Johnny Byrne (writer)

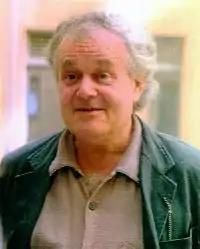

John Christopher Byrne (27 November 1935 – 2 April 2008) was an Irish television screenwriter and script editor. He travelled extensively in his youth as a travelling poet. During the 1960s he worked as a literary editor, and wrote short stories that were published in "Science Fantasy" magazine.